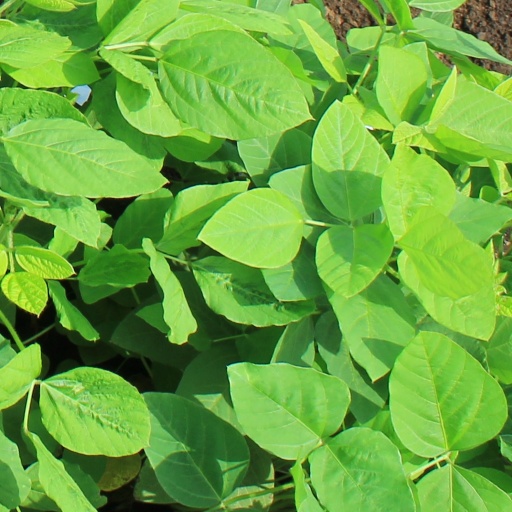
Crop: soybean